MAX Light Rail

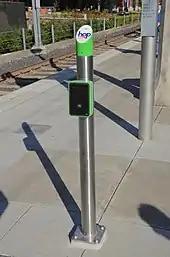
A Hop Fastpass card and ticket reader at a MAX station

MAX consists of 94 stations, of which 48 are served by the Blue Line, 30 by the Green Line, 37 by the Red Line, 17 by the Orange Line, and 17 by the Yellow Line. Furthermore, 47 stations are served by at least two lines and eight stations are served by three lines. The system's central stations, where all MAX services interconnect, border the two city blocks in downtown Portland occupied by the Pioneer Courthouse and Pioneer Courthouse Square; they are the Pioneer Courthouse and Pioneer Place stations—served by the Green, Orange, and Yellow lines—and the Pioneer Square stations—served by the Blue and Red lines.